Carroll House

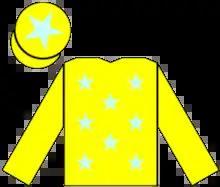
Racing colours of Antonio Balzarini

Carroll House (5 March 1985 – 8 February 2008) was an Irish-bred, British-trained Thoroughbred racehorse and sire. In a racing career which lasted from September 1987 until July 1990 he raced twenty times in six countries and won seven races. His most important win came in October 1989 when he won the Prix de l'Arc de Triomphe in Paris. His other wins included the Phoenix Champion Stakes, Grosser Preis von Baden, Princess of Wales's Stakes, Furstenberg Rennen and Welsh Derby. At the end of his racing career he was retired to become a breeding stallion in Japan and Ireland but had little success as a sire of winners.